Tellico Dam

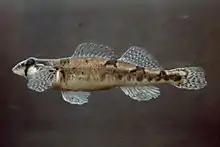
The snail darter fish, endangered at the time of the Tellico project's construction, was the subject of calls to halt work on the dam, and a Supreme Court decision regarding the Endangered Species Act.

Prior to any construction work, the Tennessee Fish and Game Commission addressed concerns to TVA personnel that the construction of Tellico Dam would bring the demise of trout fishing on the Little Tennessee.